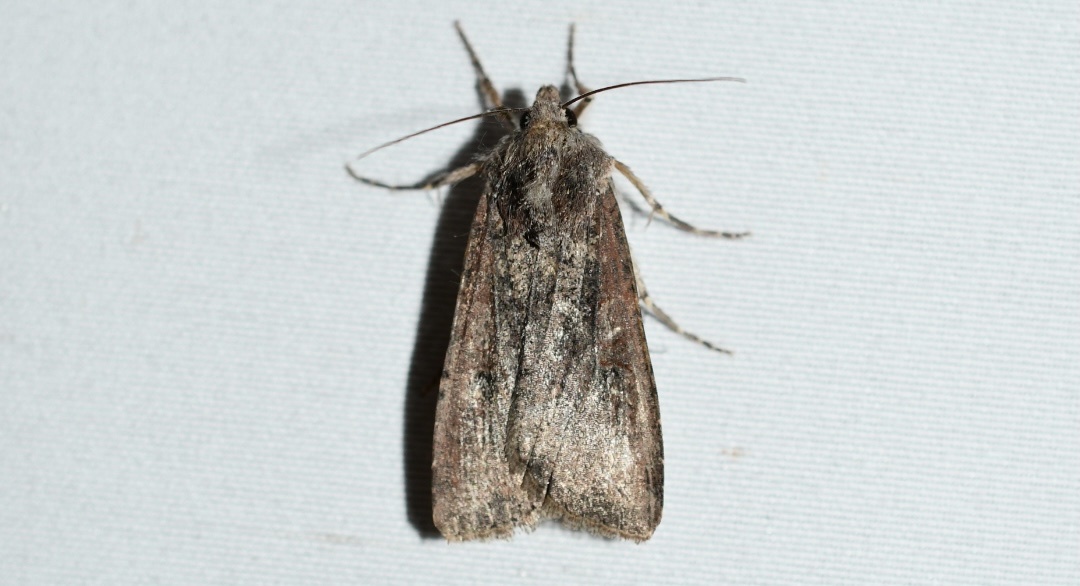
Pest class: cutworms